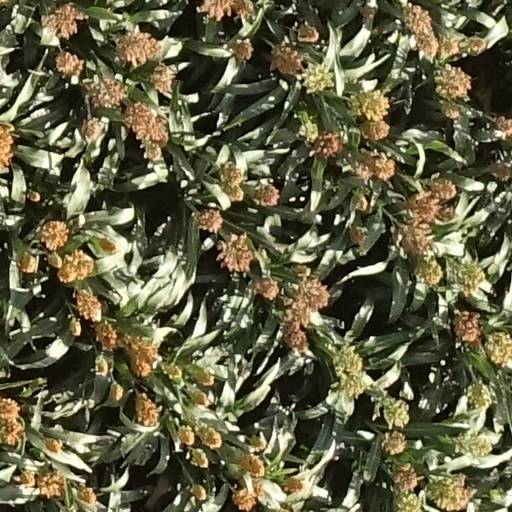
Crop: sorghum